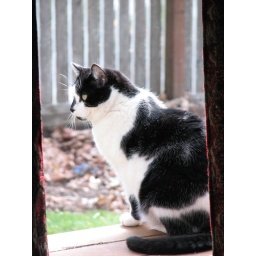
Look at the kitty in the window